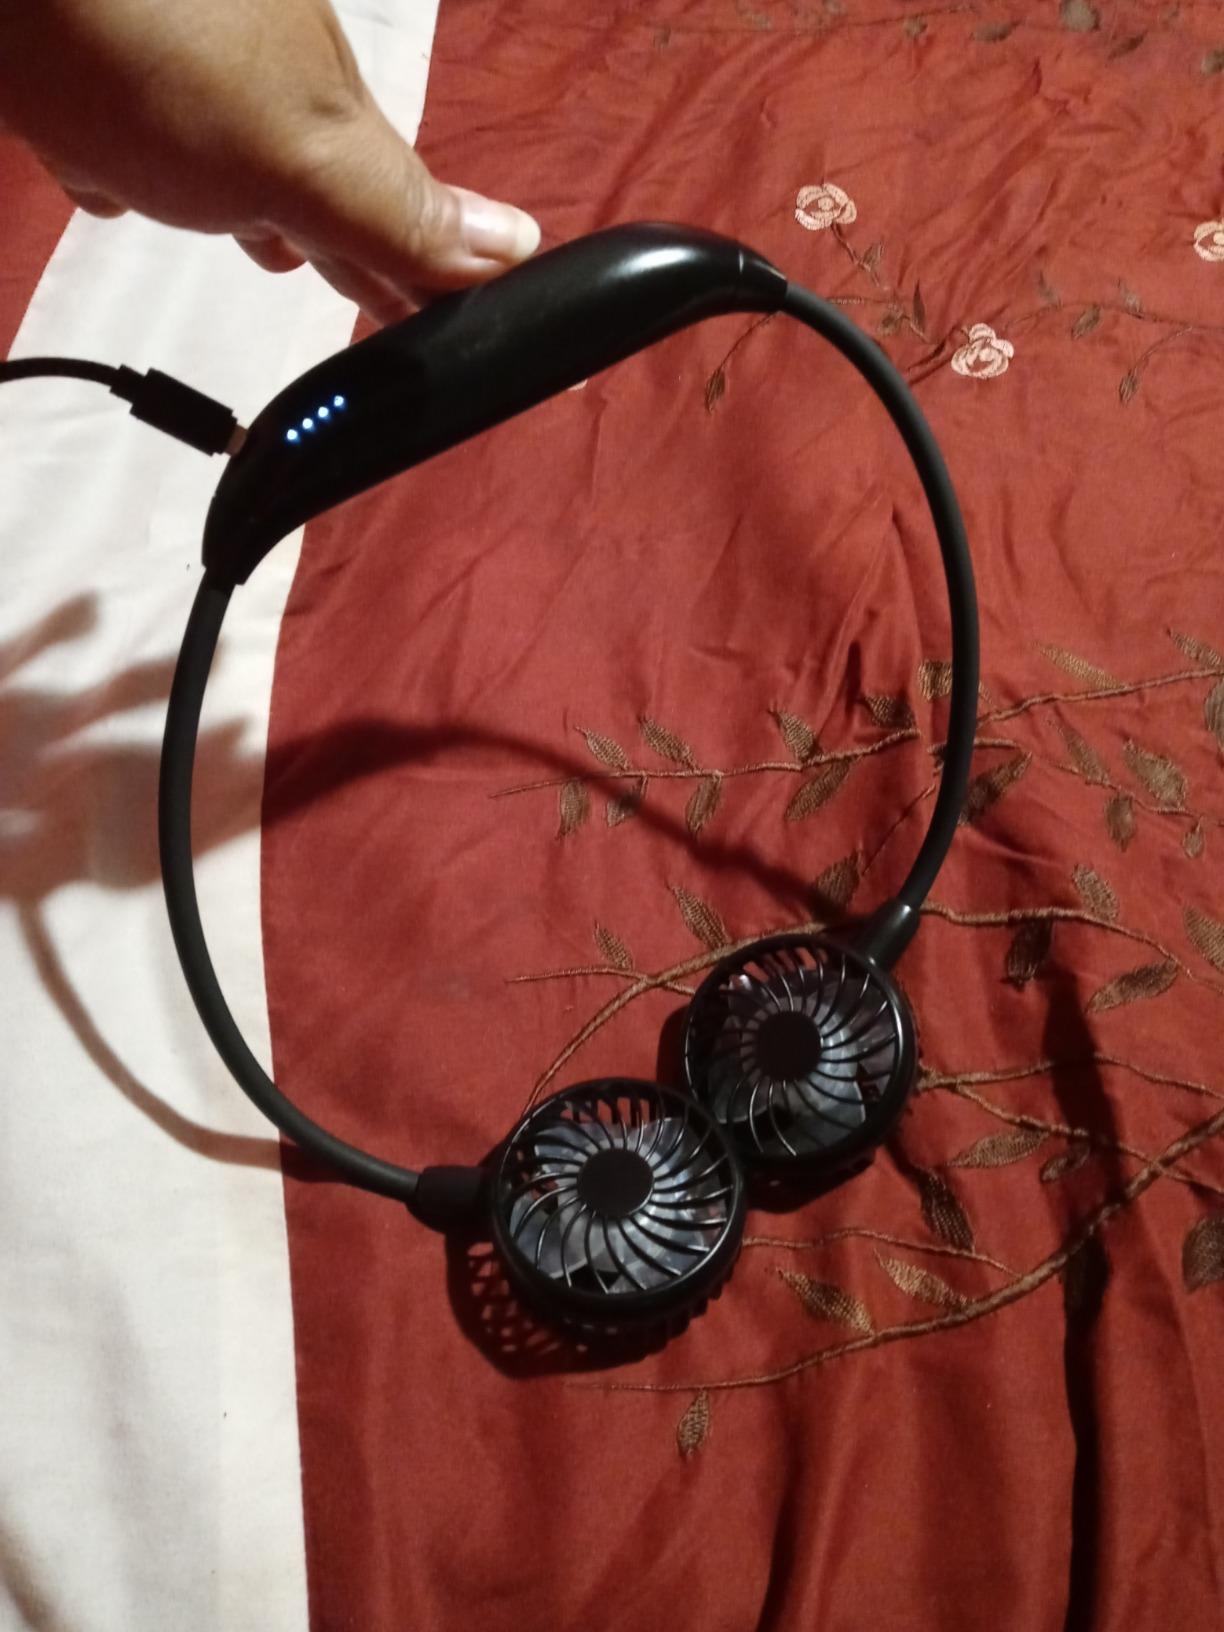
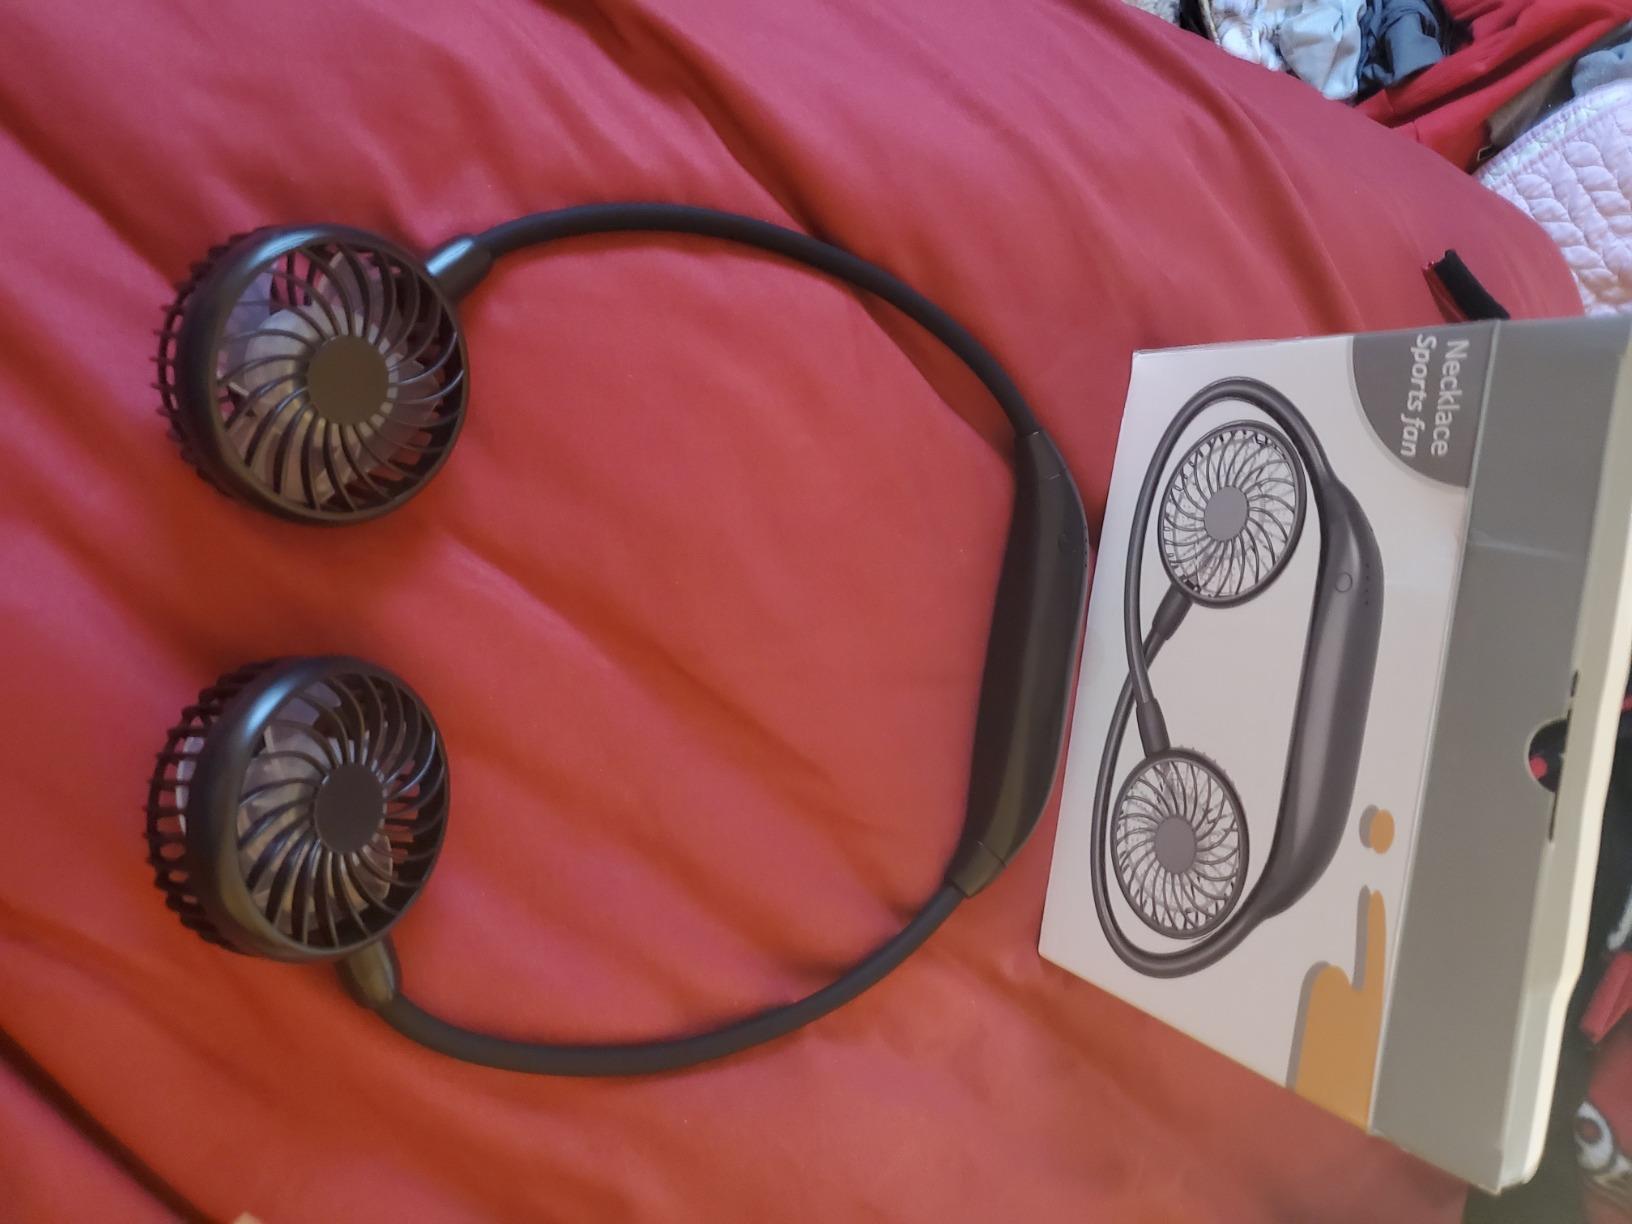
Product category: fan
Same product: yes